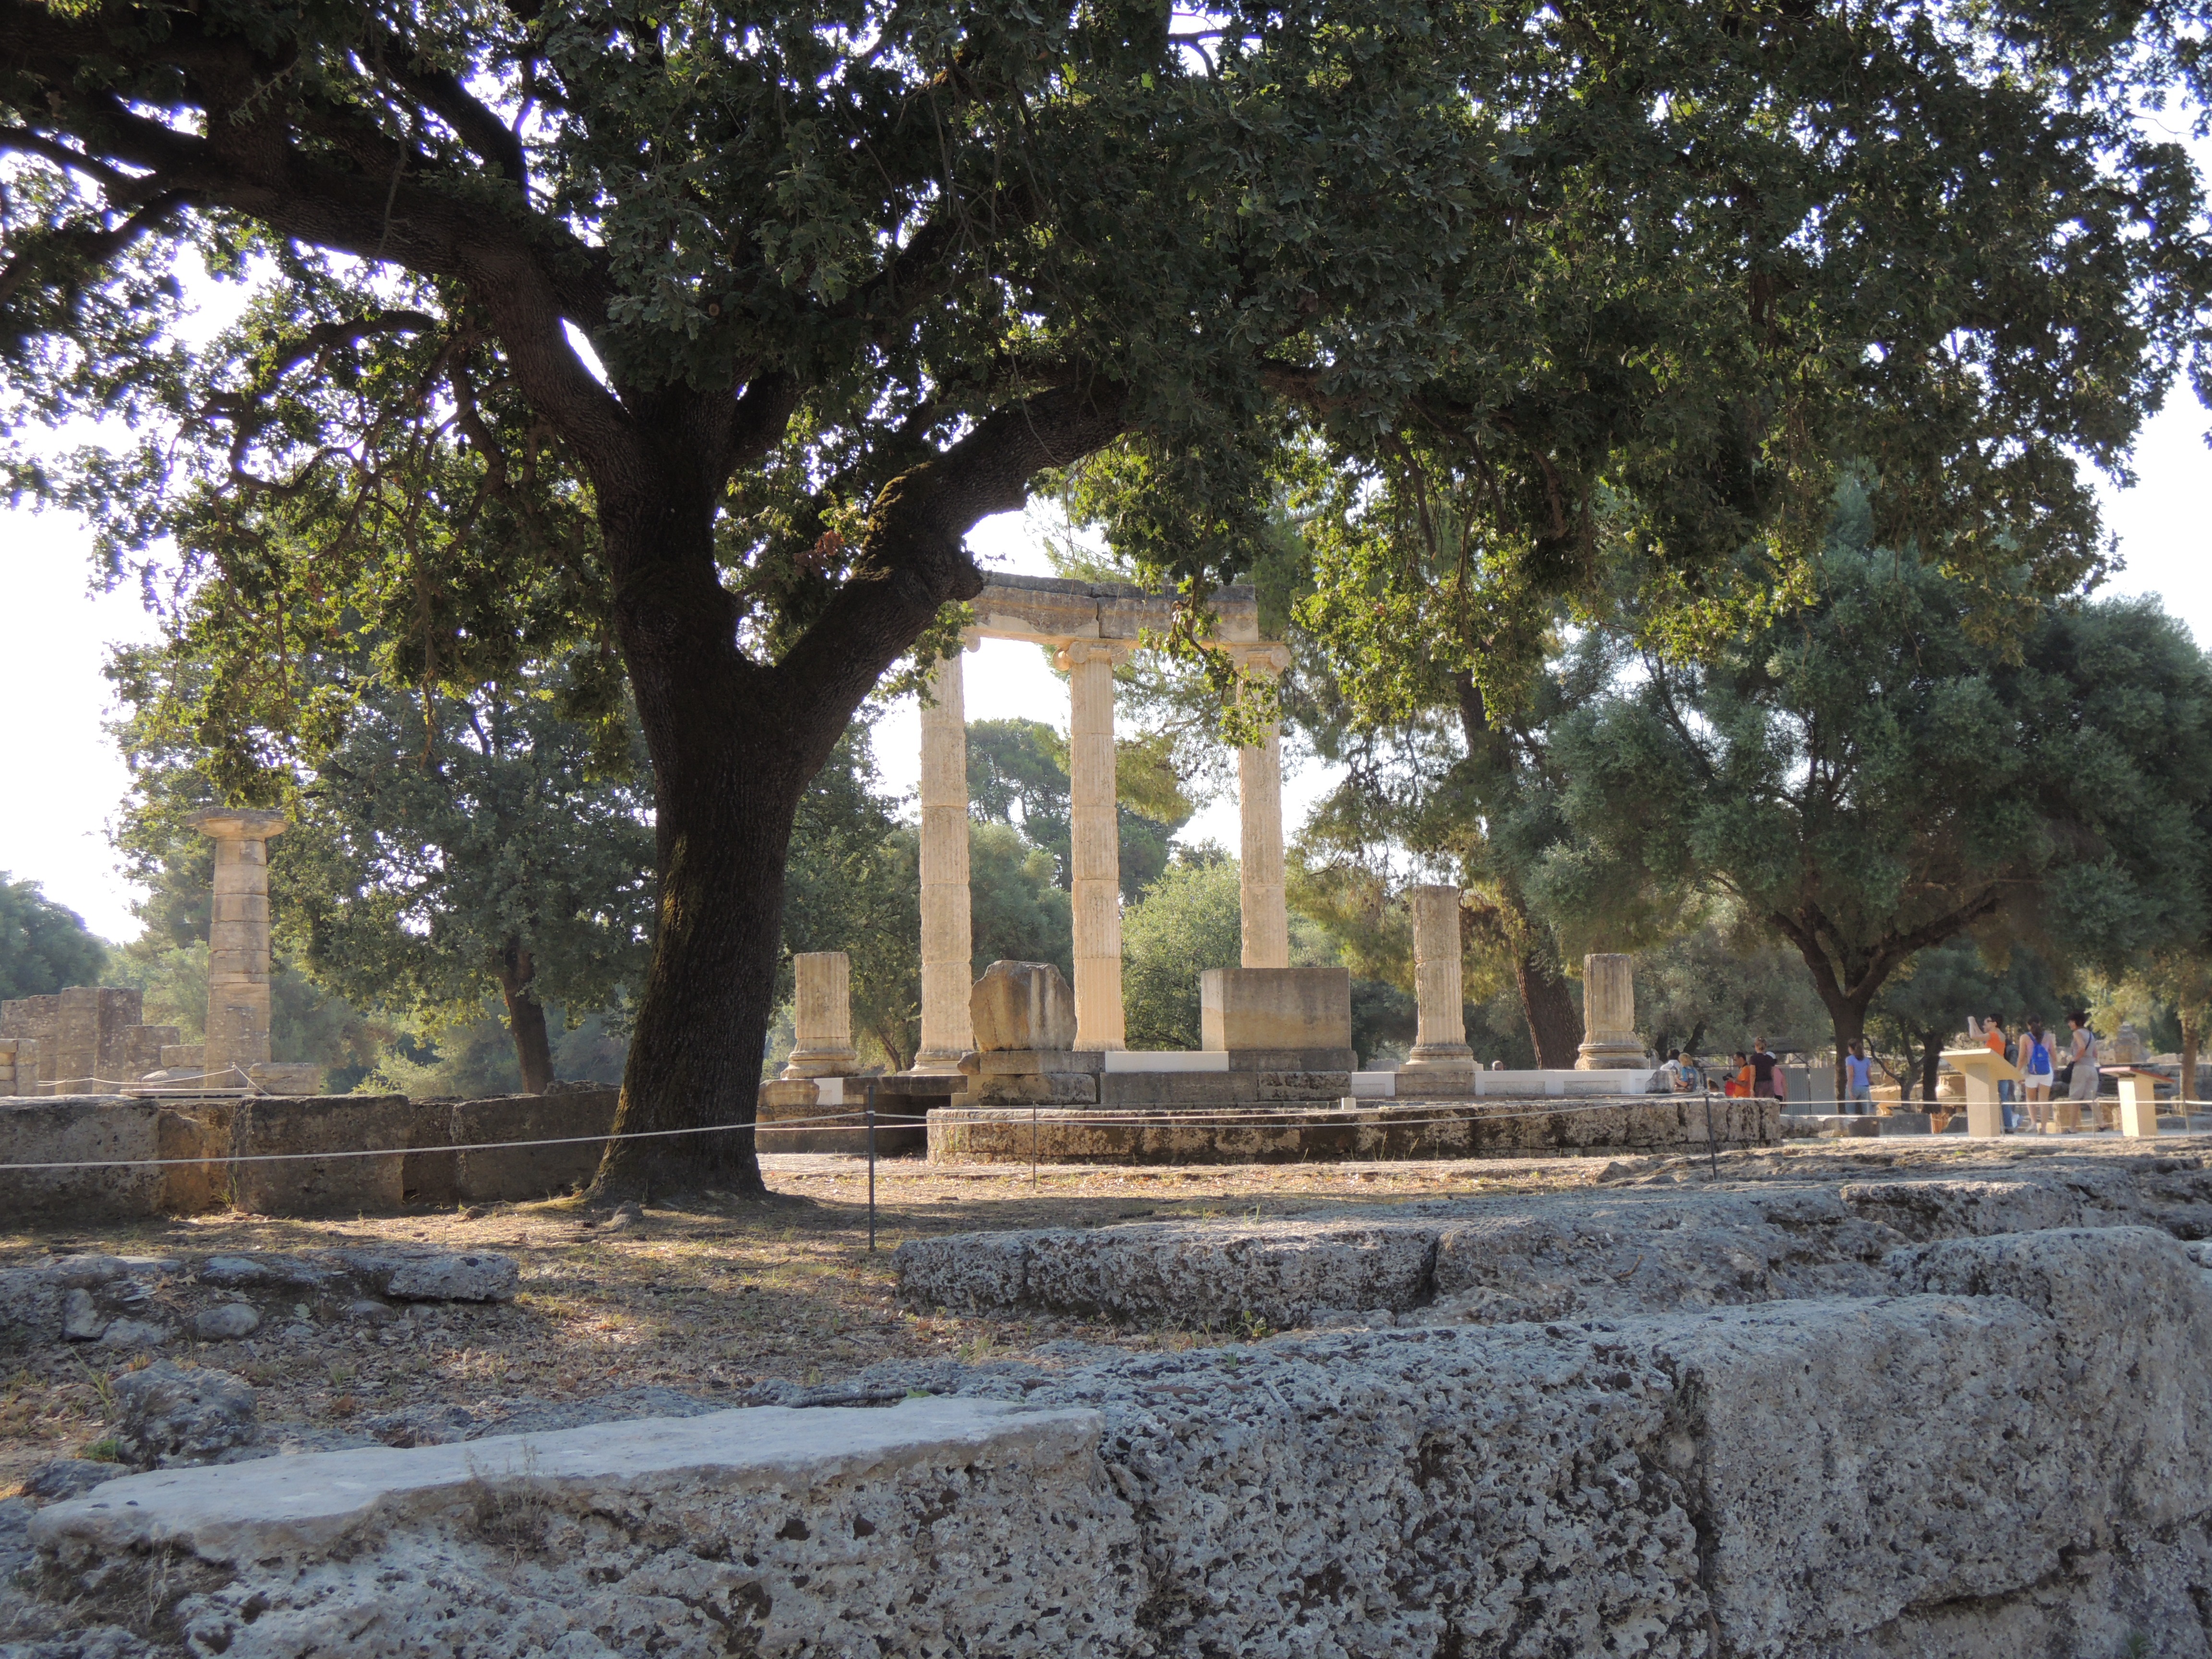
tree, monument, garden, memorial, tour, greece, history, estate, site, olympia, ancient times, olympic games, ancient history